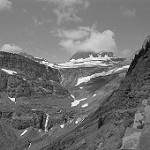
Label: B & W